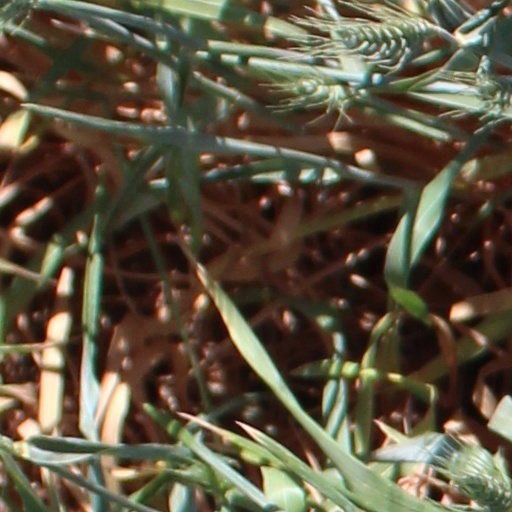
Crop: wheat